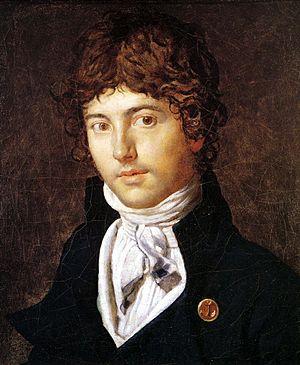
L'expédition Baudin est un voyage d'exploration scientifique français parti du Havre le 19 octobre 1800 et qui conduisit Nicolas Baudin et l'équipage du Géographe et du Naturaliste dans les mers du Sud au-delà du cap de Bonne-Espérance et jusque dans l'océan Pacifique.